Catholic Church in the Philippines

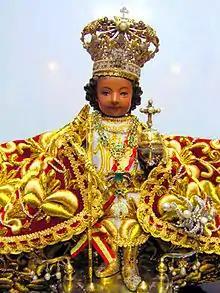

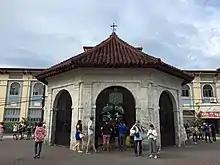

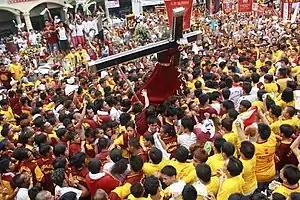
Catholic procession of the Black Nazarene in Manila, 2010

The Spaniards were disapproving of the lifestyle they observed in the natives. They blamed the influence of the Devil and desired to "liberate the natives from their evil ways". Over time, geographical limitations had shifted the natives into "barangays", small kinship units consisting of about 30 to 100 families.